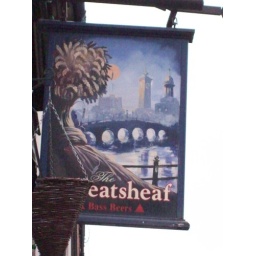
Shrewsbury. Note the church, market hall clock and castle in the background - all local landmarks